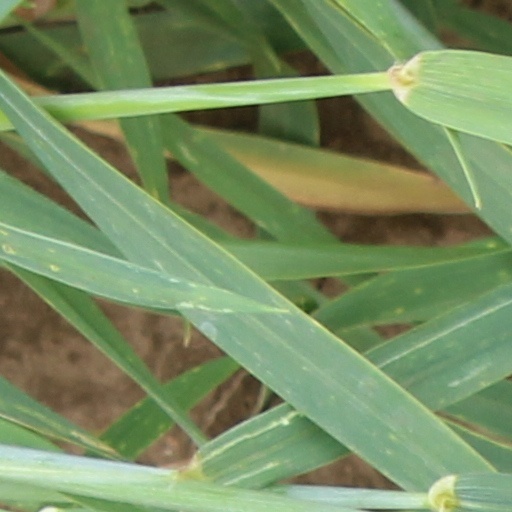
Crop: wheat